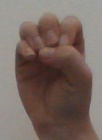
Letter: ha